Joseph Disse

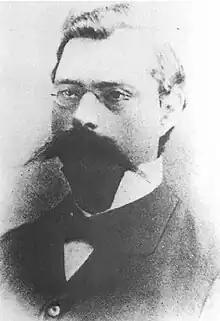
Joseph Disse (1852-1912)

Joseph Hugo Vincenz Disse (25 December 1852 – 9 July 1912) was a German anatomist and histologist born in Brakel, North Rhine-Westphalia.